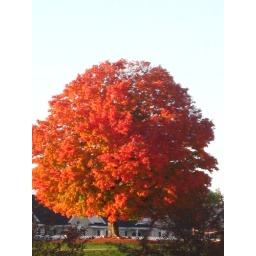
Big tree on top of a hill in Woodland Lake's Apts.